Colpita da improvviso benessere

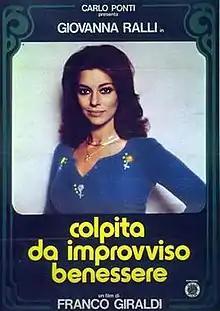

Colpita da improvviso benessere (""Struck by sudden wealth"") is a 1976 Italian comedy film directed by Franco Giraldi.